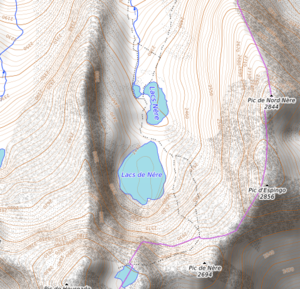
carte réalisée sur umap This map was created from OpenStreetMap project data, collected by the community. This map may be incomplete, and may contain errors. Don't rely solely on it for navigation.
Les lacs de Nère sont des lacs des Pyrénées, sur la commune de Loudenvielle dans les Hautes-Pyrénées en région Occitanie.